Rafael de Penagos

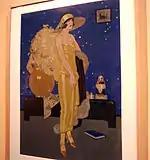
Depiction of a modern, urban woman.

Rafael de Penagos (7 Mar 1889–1954) was a Spanish illustrator and painter. He was a practitioner of the art deco style and considered one of the most representative figures of Madrilenian modernism.